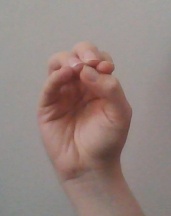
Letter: ha